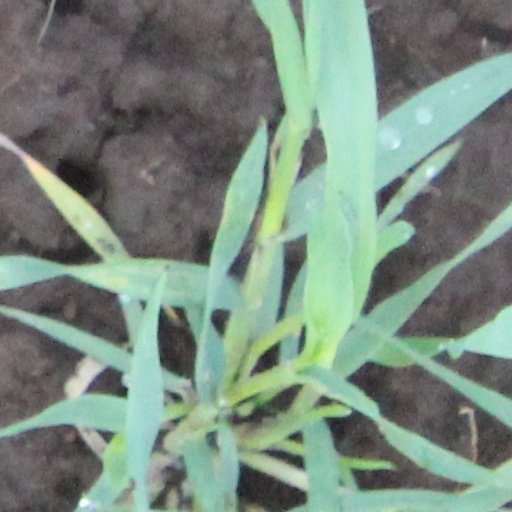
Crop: wheat